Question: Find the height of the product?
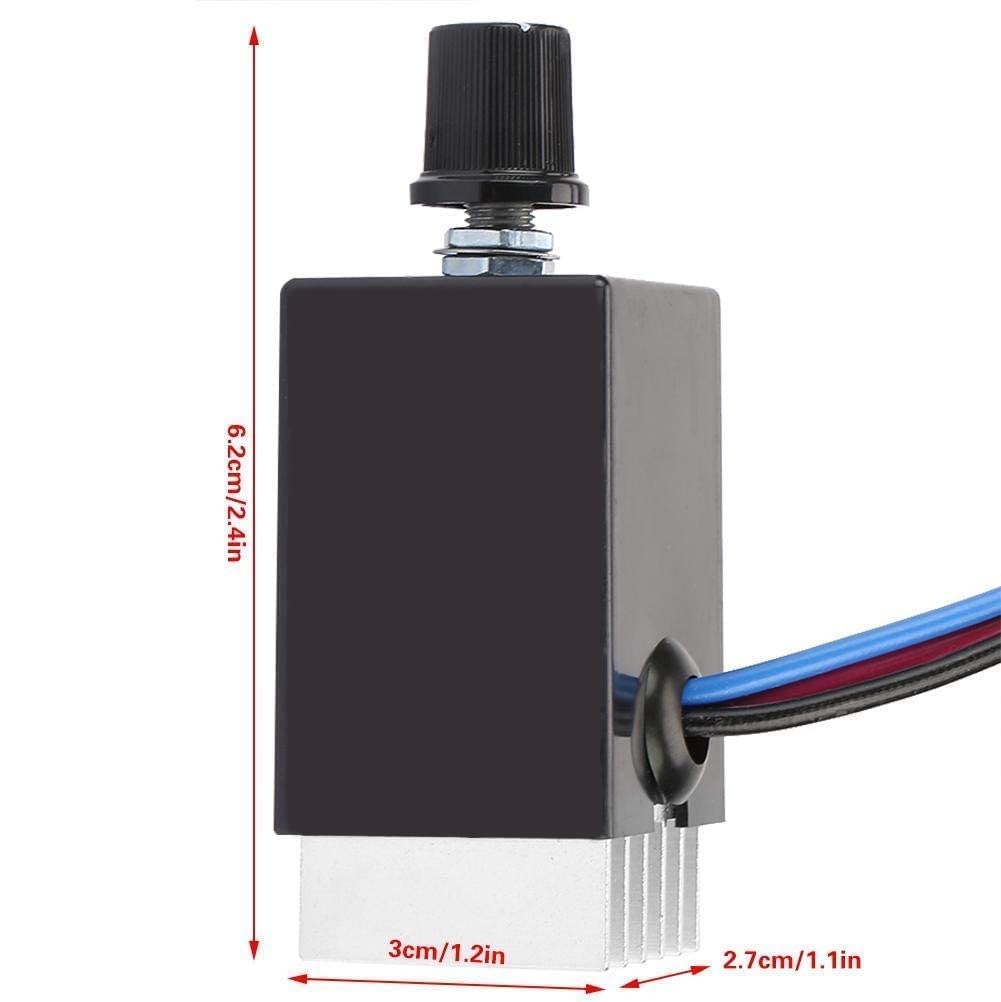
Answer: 6.2 centimetre